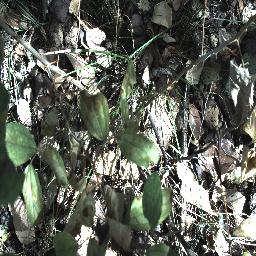
Label: chinee_apple